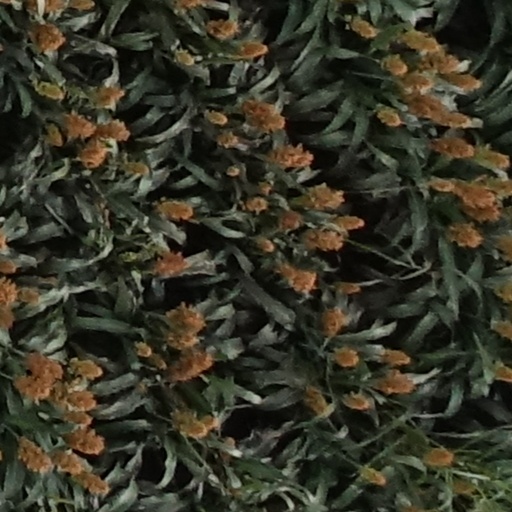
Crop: sorghum